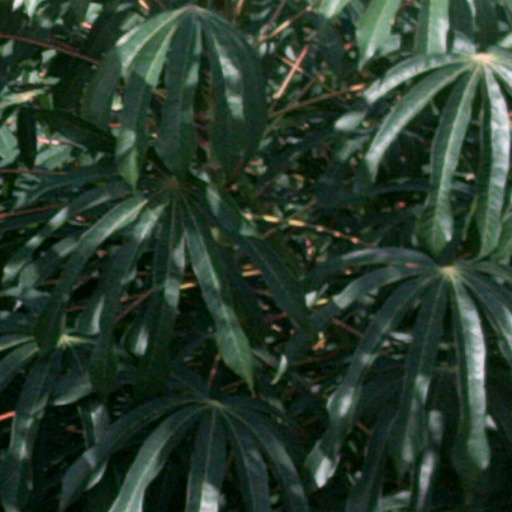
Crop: cassava